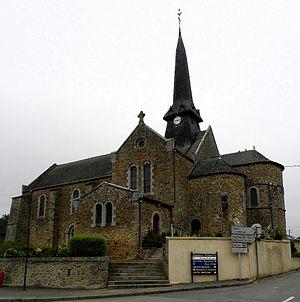
Église Saint-Martin de Montjean (53). Vue méridionale.
Montjean est une commune française, située dans le département de la Mayenne en région Pays de la Loire, peuplée de 1 036 habitants.
La liste des églises de la Mayenne recense de manière exhaustive les églises, cathédrale et basiliques situées dans le département français de la Mayenne.